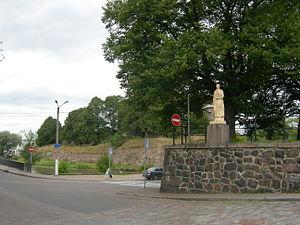
Le Pont du château, est un pont construit á Viipuri en Russie.